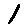
Label: 1